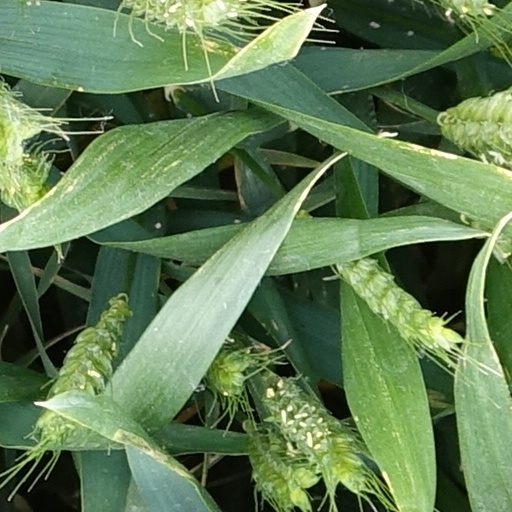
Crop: wheat